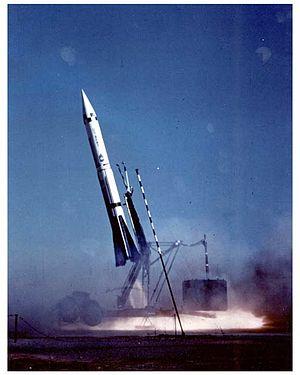
Le Jet Propulsion Laboratory, plus connu sous son acronyme JPL, basé à Pasadena aux États-Unis, est un centre de recherche spatiale de la NASA géré par le California Institute of Technology créé en 1936. Il dispose d'une expertise sans équivalent dans le domaine des missions spatiales robotiques. Au sein de l'agence spatiale américaine le JPL développe les missions d'exploration du système solaire en particulier à destination de Mars et des planètes externes ainsi que des missions scientifiques d'observation de la Terre et d'astronomie spatiale. Le JPL gère également le réseau de stations terriennes Deep Space Network qui permet à l'agence spatiale de communiquer avec ses sondes spatiales interplanétaires. Le JPL emploie en 2017 environ 6 000 personnes. Sur le plan statutaire il s'agit d'un centre de recherche financé par l'état fédéral mais géré par un organisme privé.